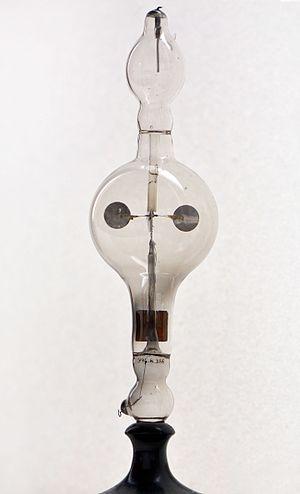
Radiomètre de Crookes (Crookes radiometer). Une ampoule sous vide partiel contient un système rotatif comprenant quatre ailettes (de mica en général) dont chacune a une des faces noircie au noir de fumée et l’autre argentée. Exposées à un rayonnement visible ou non, ces ailettes se mettent à tourner. Ce radiomètre a été amélioré pour y associer un dispositif électrique de mesure.
L’histoire du verre remonte à la Préhistoire : en 100 000 av. J.-C., l'obsidienne, un verre volcanique naturel, est déjà taillée par l'homme pour former des pointes de flèches ; les tectites, billes de verre formées par des impacts avec des météorites, servent également de bijoux ; enfin, les fulgurites, petits tubes issus de la fusion du sable atteint par un éclair, sont connus.